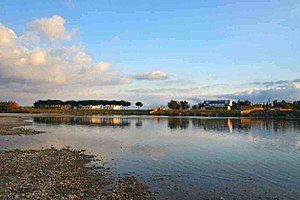
Frugtbare halvmåne / Den frugtbare halvmånes videre betydning
Floden Eufrat i nærheden af Ar-Raqqah i Syrien.
Den frugtbare halvmåne er et frugtbart område i Mellemøsten nord og øst for den arabiske ørken og Mesopotamien og langs Middelhavet. Ofte regnes Nildalen og dalen mellem Eufrat og Tigris med til området, men i jordbrugshistorisk forstand er bjergegnene rundt om Mesopotamien en naturlig afgrænsning, og det var her, at jordbruget opstod i et økologisk afgrænset miljø.